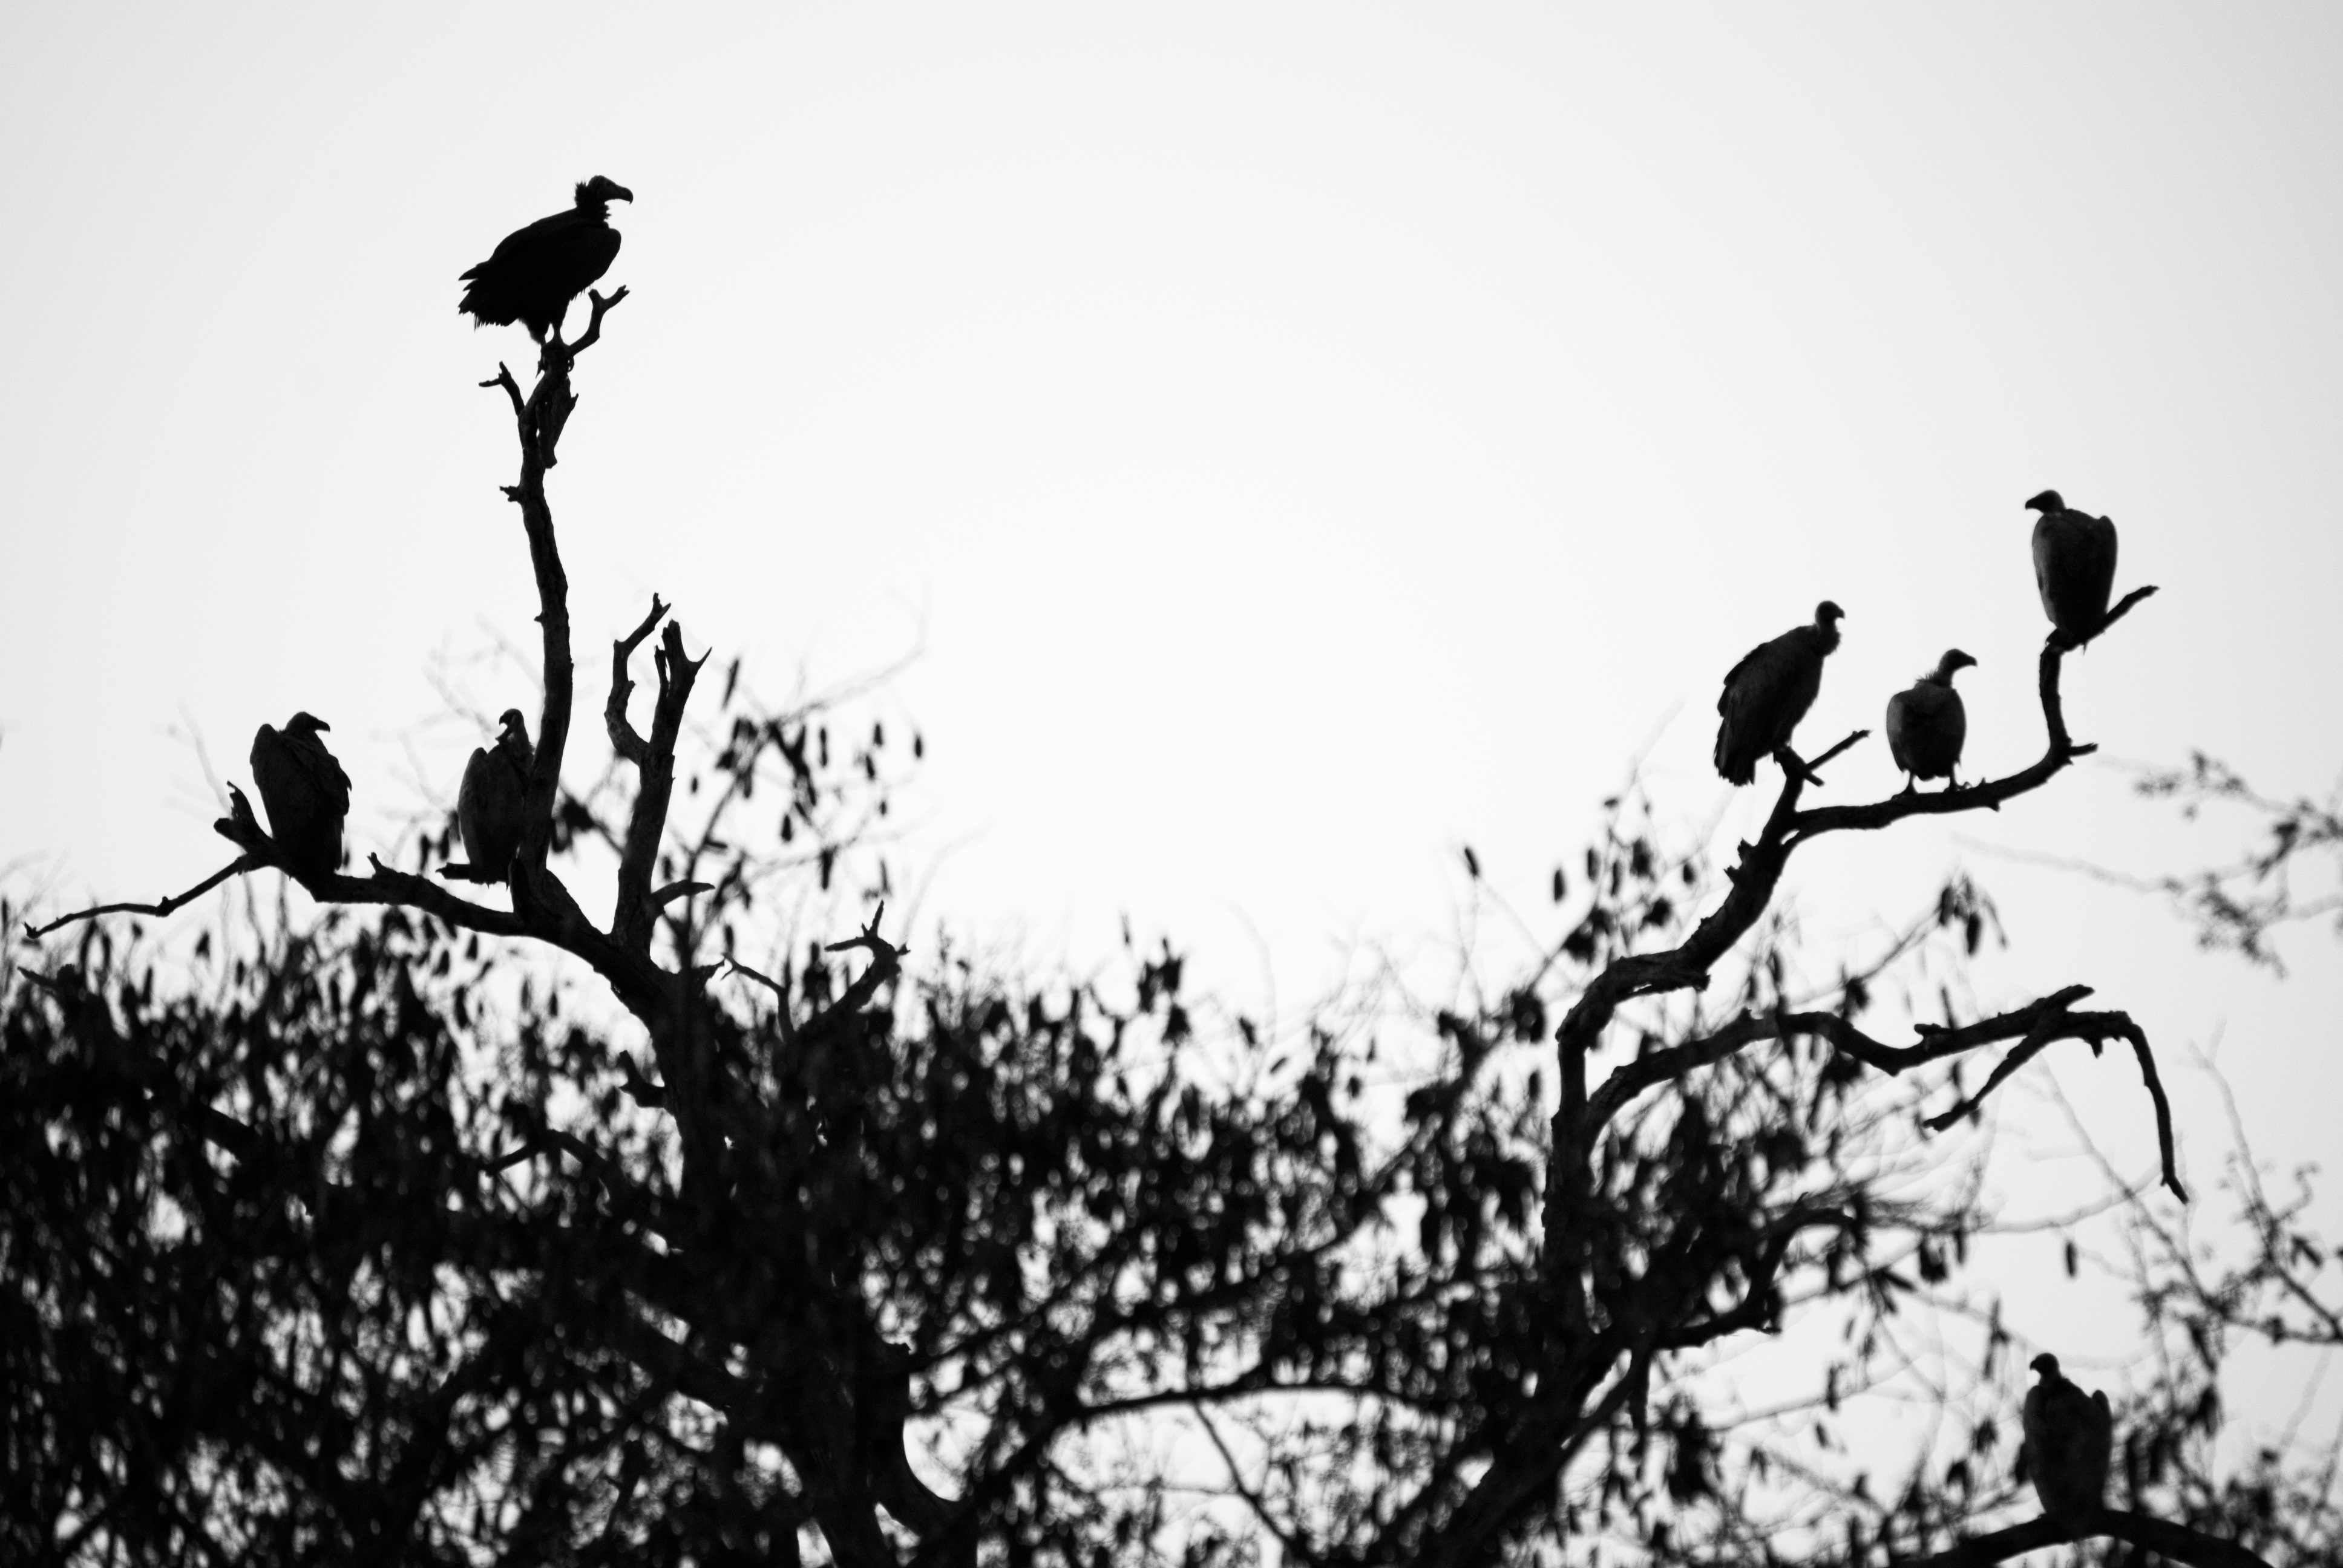
branch, silhouette, black and white, monochrome, monochrome photography, perching bird